Joe Barksdale

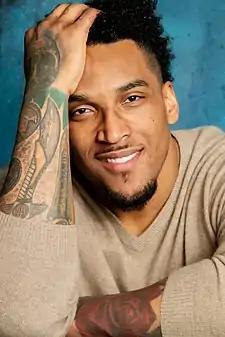
Barksdale in 2020

Joseph Brennen Barksdale (born January 4, 1989) is an American singer-songwriter, electric guitar player, and former professional football player who was an offensive tackle in the National Football League (NFL). Born in Detroit, Michigan, he attended Louisiana State University on a full-ride football scholarship. He was selected by the Oakland Raiders in the third round of the 2011 NFL draft. He played college football for the LSU Tigers. He also played for the St. Louis Rams, San Diego / Los Angeles Chargers, and Arizona Cardinals.